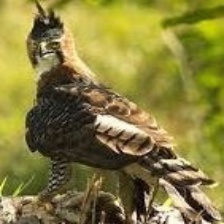
Species: ORNATE HAWK EAGLE
Scientific name: SPIZAETUS ORNATUS